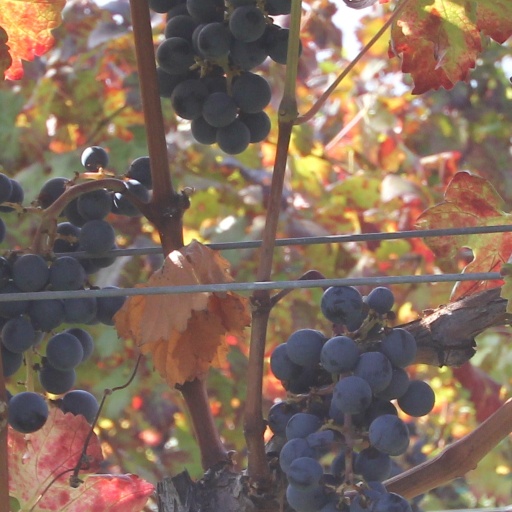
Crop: grape